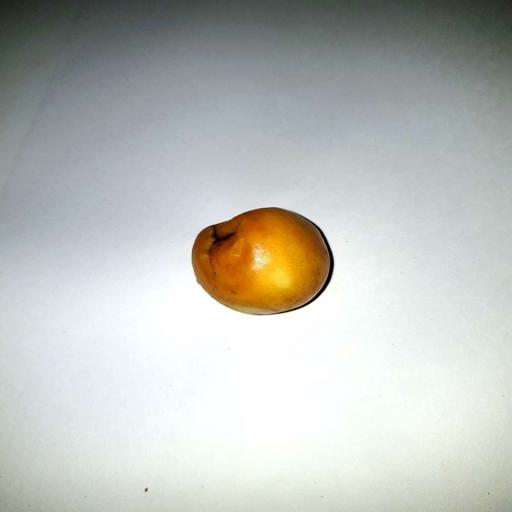
Label: bruised